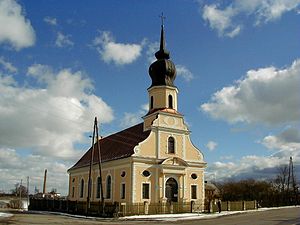
Ķekava
Kirke i Ķekava.
Ķekava er officielt den største landsby med omtrent 5.747 indbyggere i det centrale Letland, og det administrative centrum for Ķekavas novads og Ķekavas pagasts. Ķekava ligger kun 17 kilometer fra hovedstaden Rigas centrum og otte kilometer fra den nærmeste by Baloži. Ifølge indbyggertallet er Ķekava den største landsby i Letland, omkring halvdelen af de lettiske byer har et indbyggertal der er lavere.